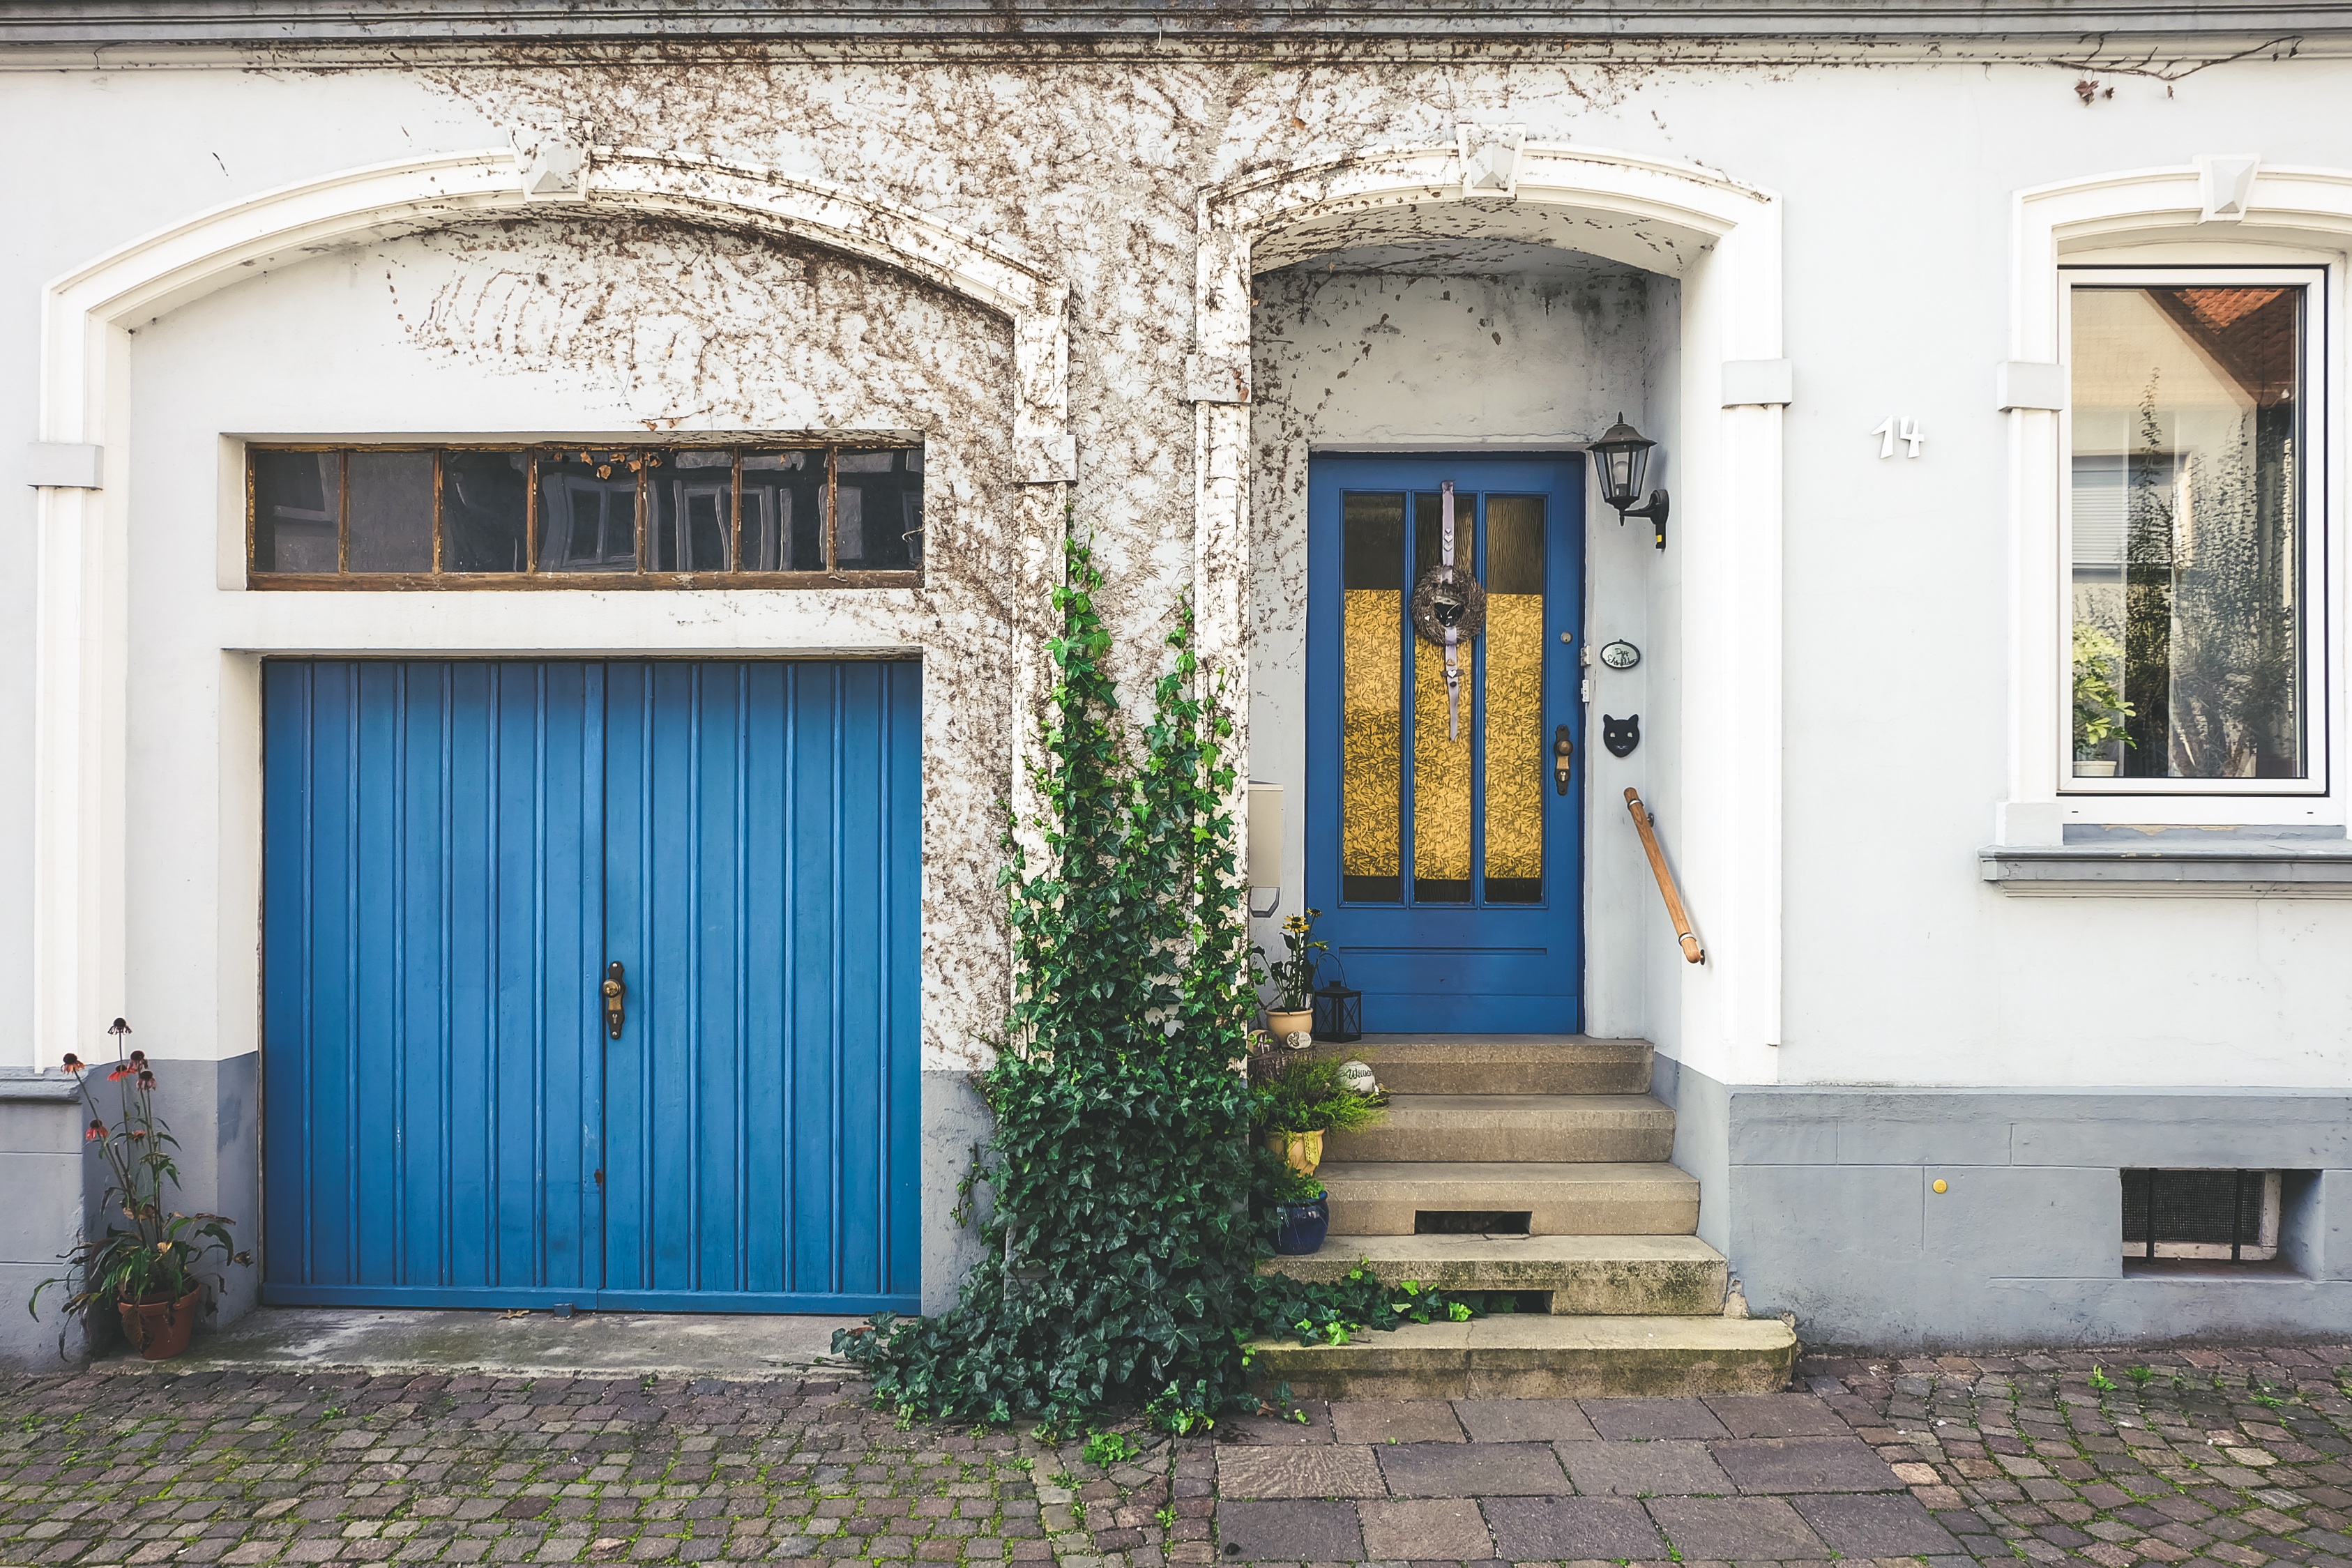
architecture, villa, house, window, building, home, cottage, facade, property, door, interior design, courtyard, estate, real estate, residential area, sash window